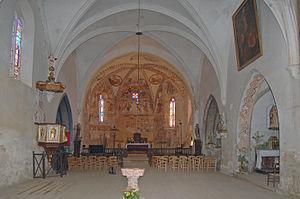
Le décor des murs accorde une large place aux épisodes de la Passion, de l' Entrée à Jérusalem à la Descente aux Limbes mais il doit surtout son intérêt à une représentation de l'Arbre de Jessé (*) arbre généalogique reliant Jessé, père de David à Jésus.
Mont-d'Astarac est une commune française située dans le département du Gers, en région Occitanie.